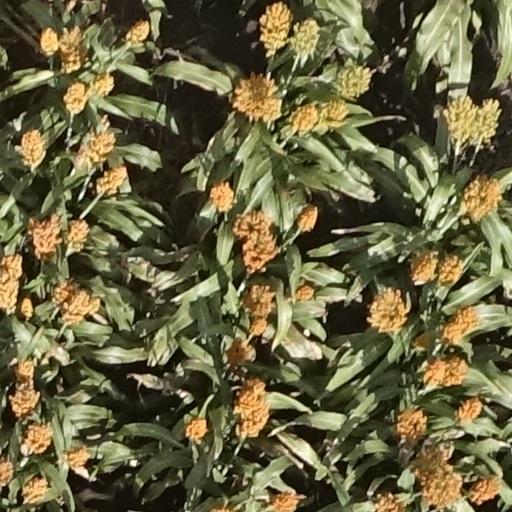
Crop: sorghum